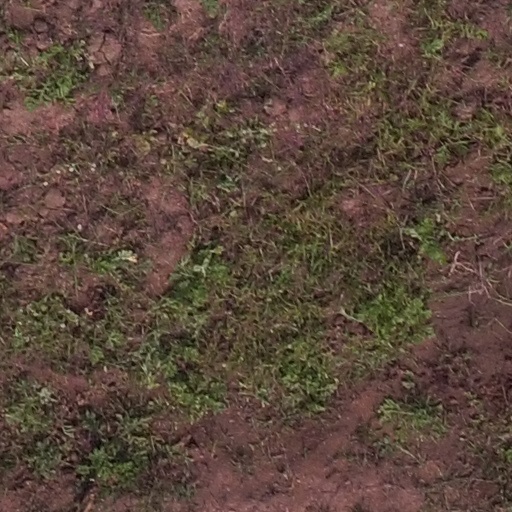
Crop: maize; corn